Robin (Earth-Two)

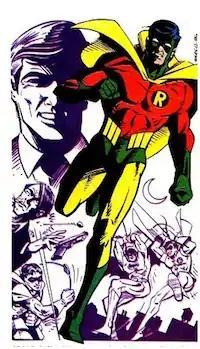
Robin of Earth-Two as seen in the interior artwork from "Who's Who: The Definitive Directory of the DC Universe" #19 (September 1986). Art by Ken Steacy.

Robin of Earth-Two is an alternate version of the superhero Robin, who appears in American comic books published by DC Comics. The character was introduced after DC Comics created Earth-Two, a parallel world that was retroactively established as the home of characters which had been published in the Golden Age of comic books. This allowed creators to publish comic books taking place in current continuity while being able to disregard Golden Age stories featuring Robin, solving an incongruity, as Robin had been published as a single ongoing incarnation since inception. Unlike his main counterpart, Robin is the only alter ego of Dick Grayson, who uses the title into adulthood, rather than taking on later codenames such as Nightwing or Batman. In addition, the name "Robin" is not taken on by later characters.